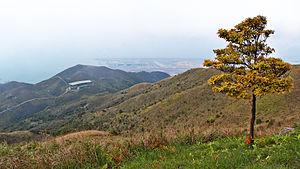
Nei Lak Shan est une montagne de Hong Kong, culminant à une altitude de 751 mètres et située sur l'île de Lantau dans la région des Nouveaux Territoires, au nord du monastère de Po Lin à Ngong Ping. La montagne a été nommée en l'honneur de Maitreya.